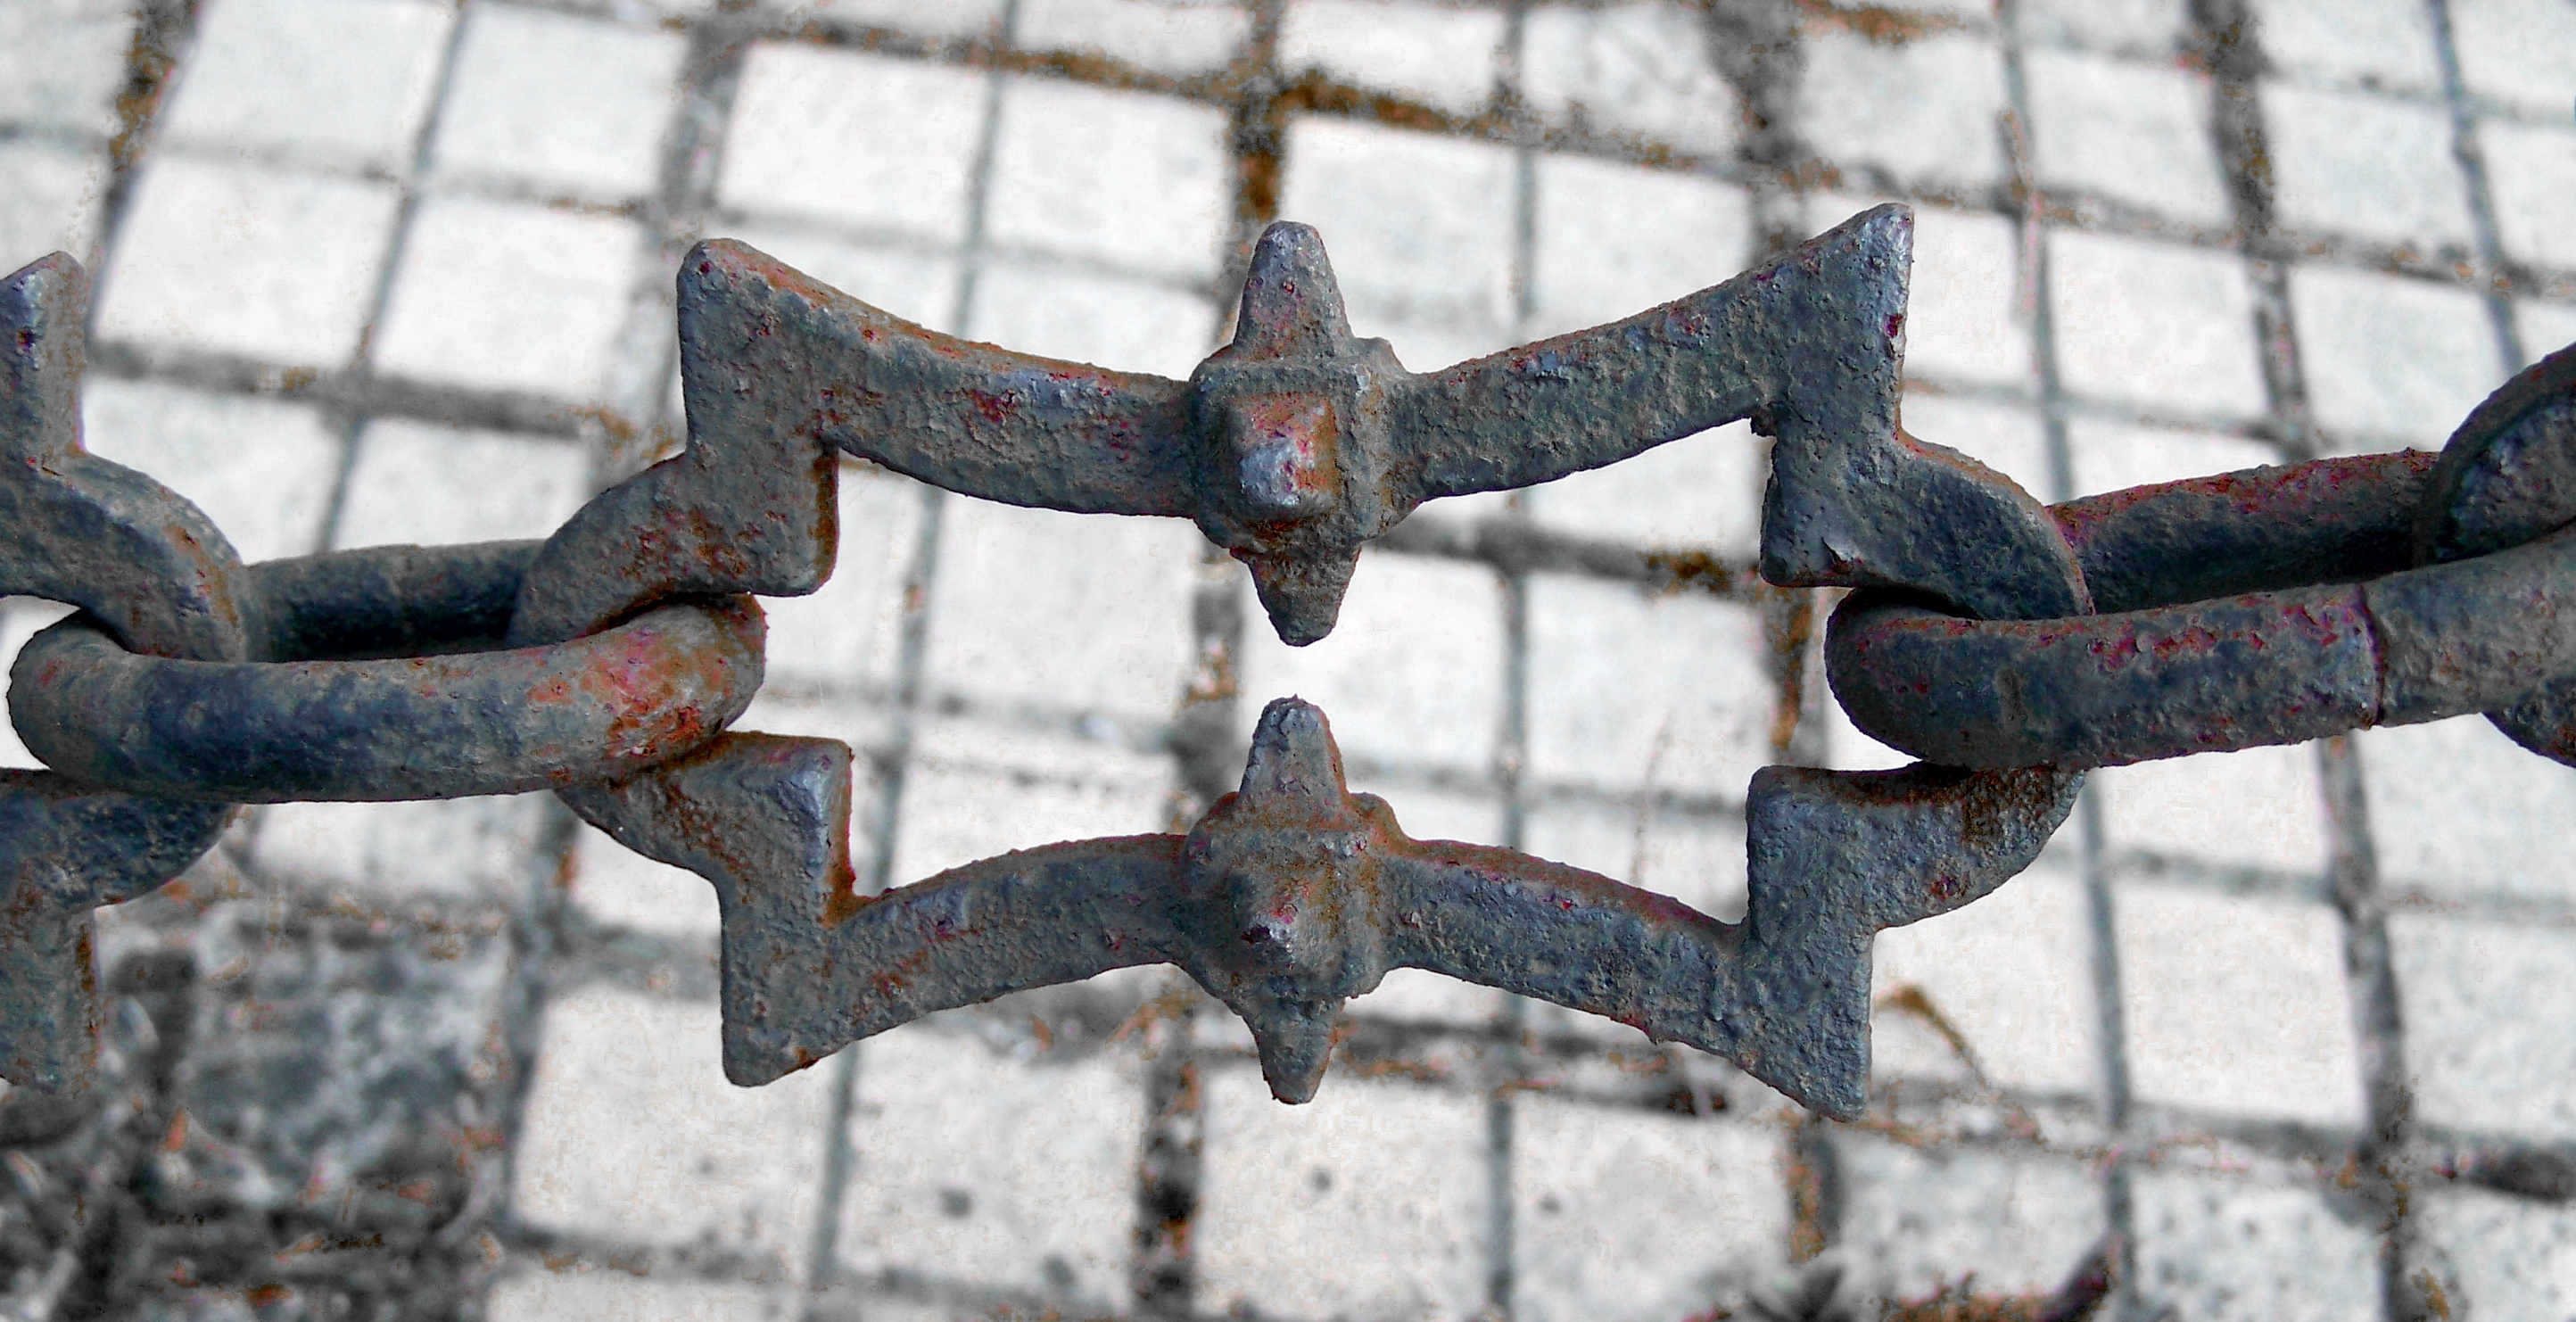
fence, statue, link, sculpture, iron, contact, tarnished